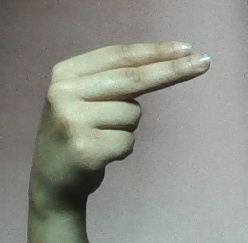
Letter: ain